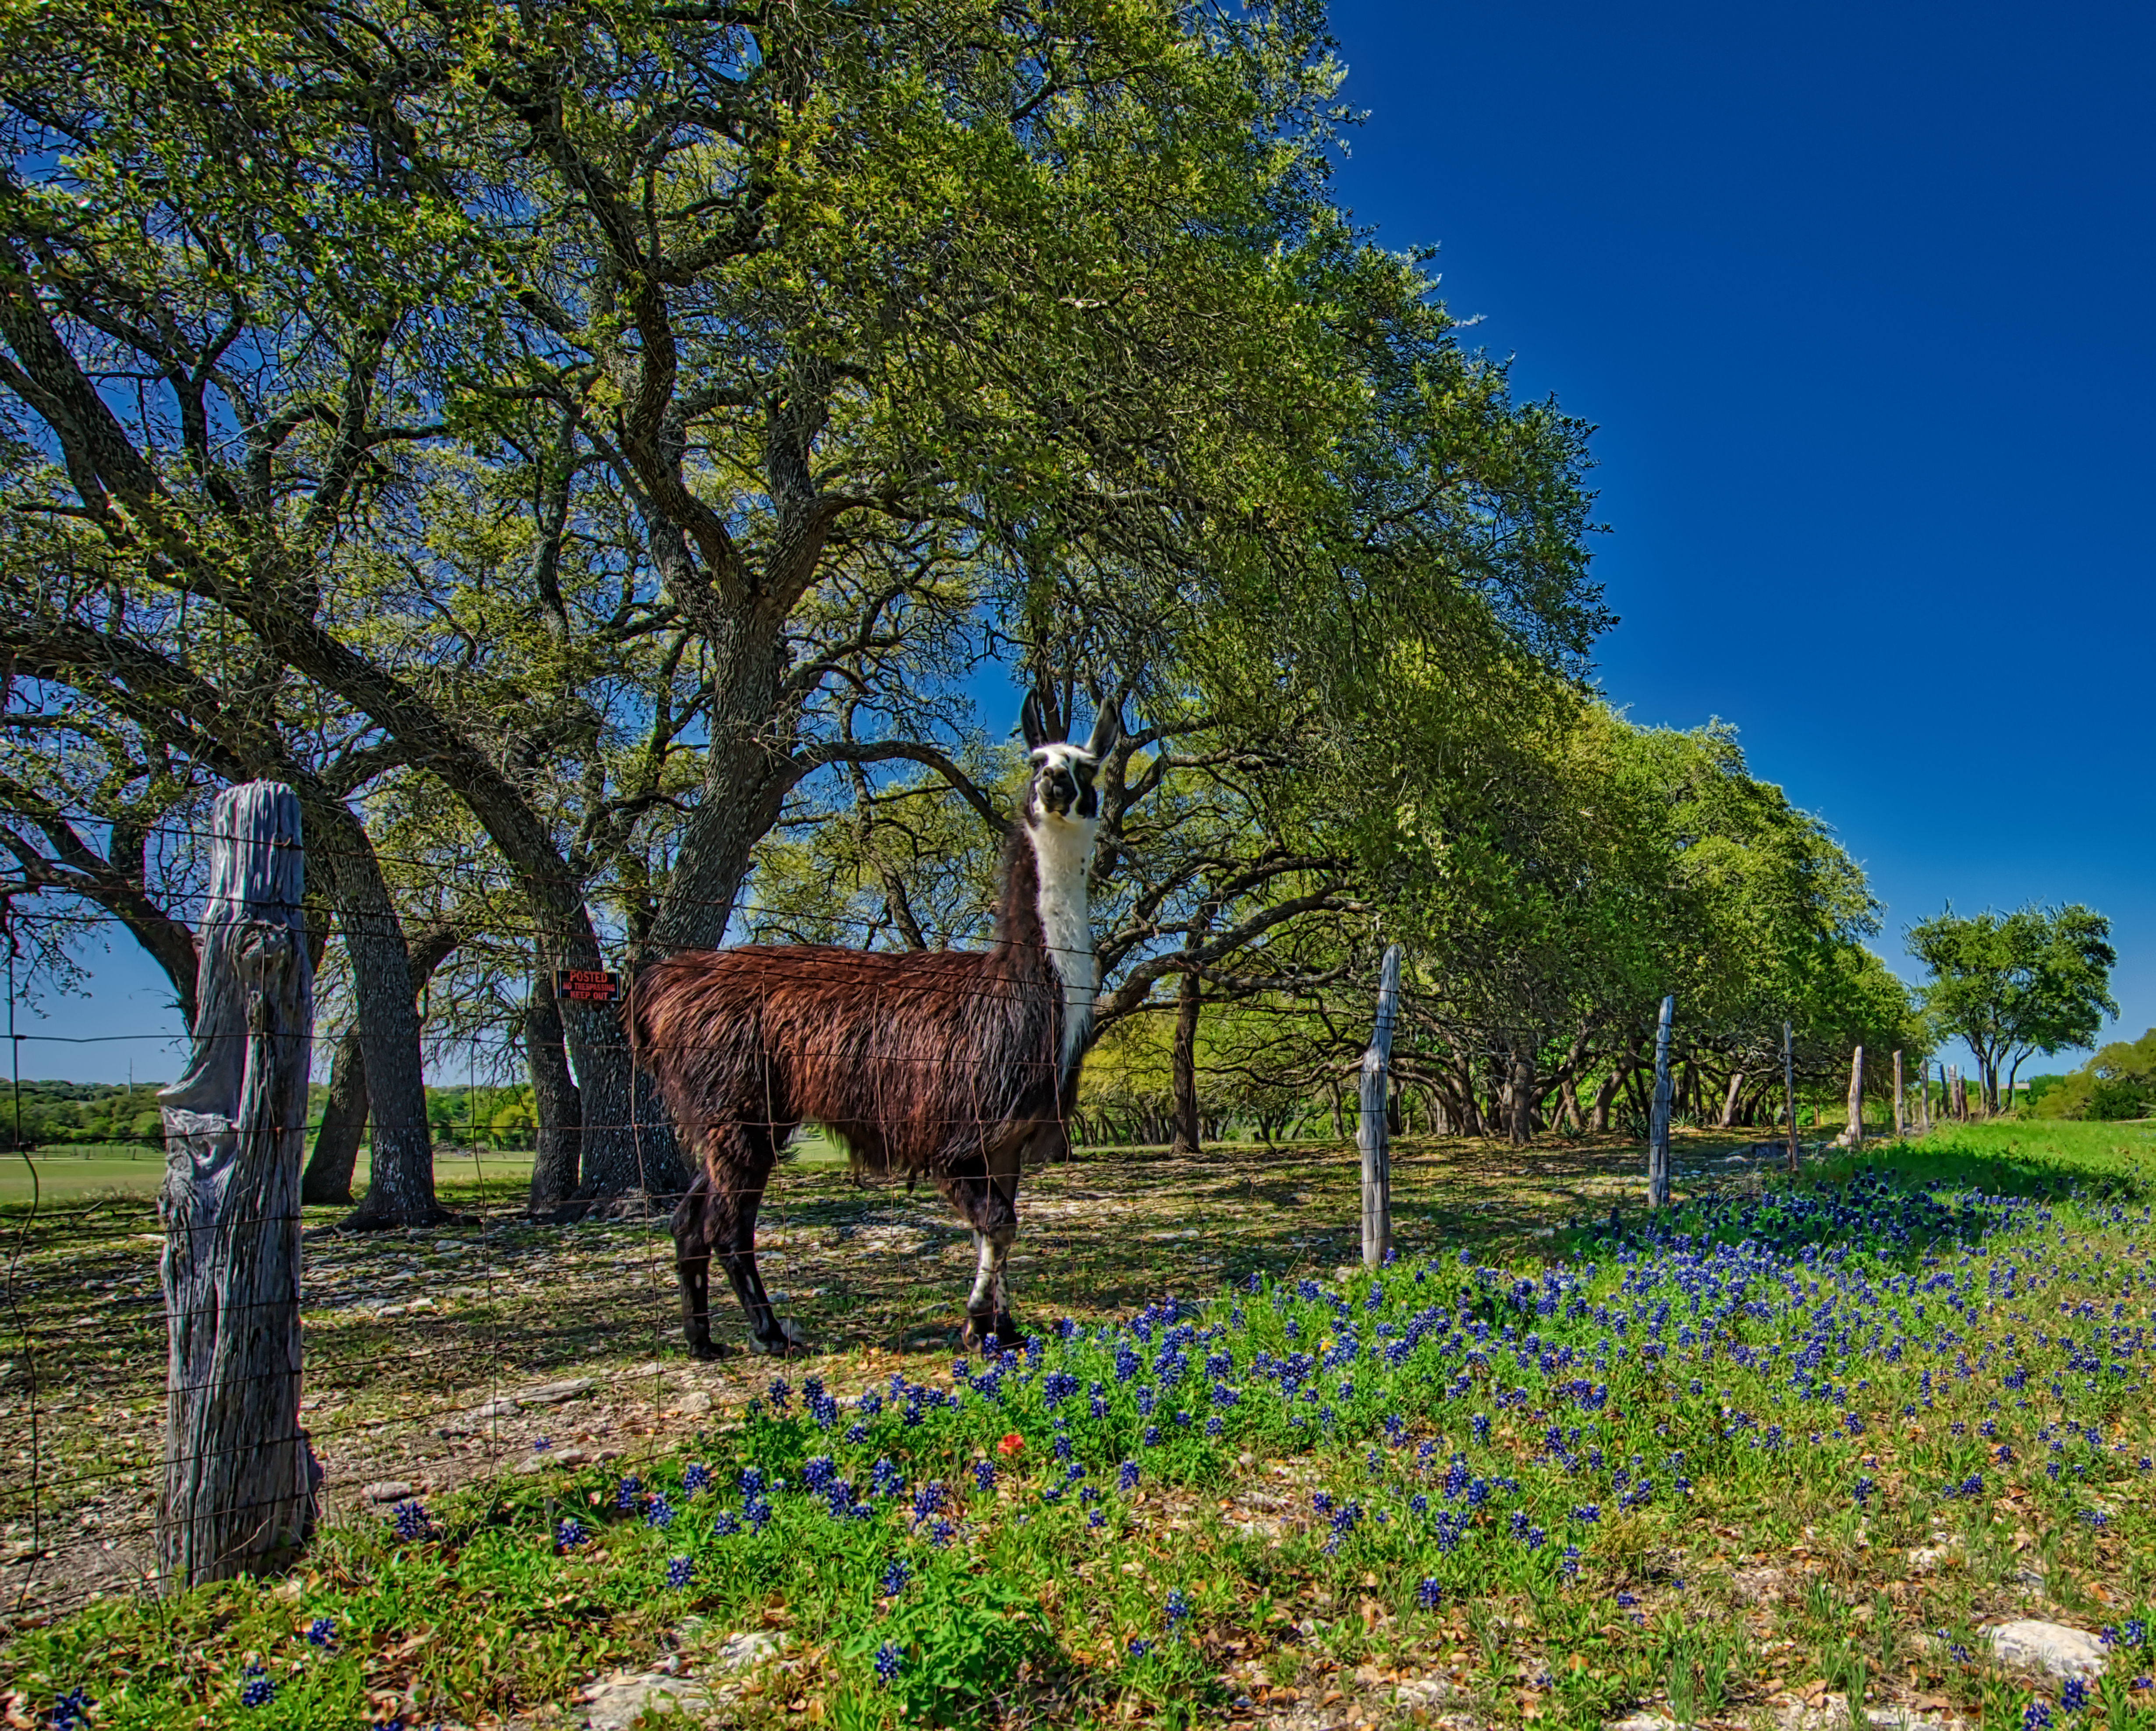
tree, nature, grass, plant, meadow, flower, wildlife, pasture, autumn, flora, fauna, flowers, llama, hdr, cool image, woodland, i, ecosystem, rural area, woody plant